Stadion Grbavica

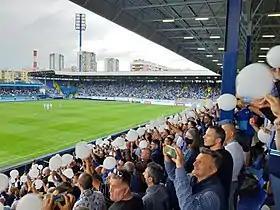
Roof above the eastern stand with turf grass replacement, September 2021

In May 2018, a new pitch with a drainage system was completed. The new pitch was replaced in July 2018.